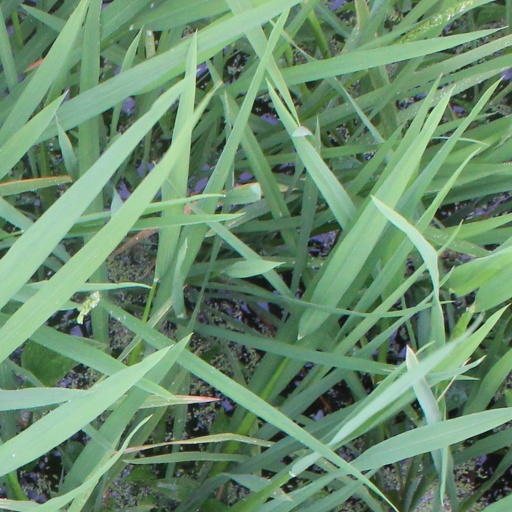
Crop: rice